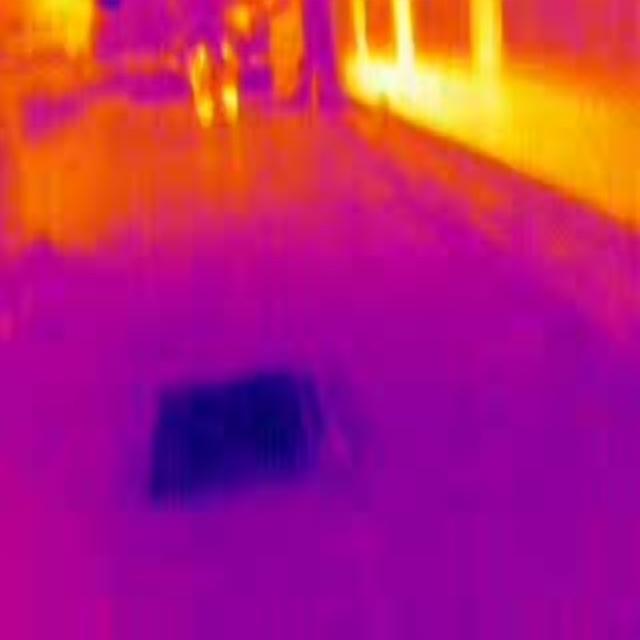
Detected objects:
label: person
label: person